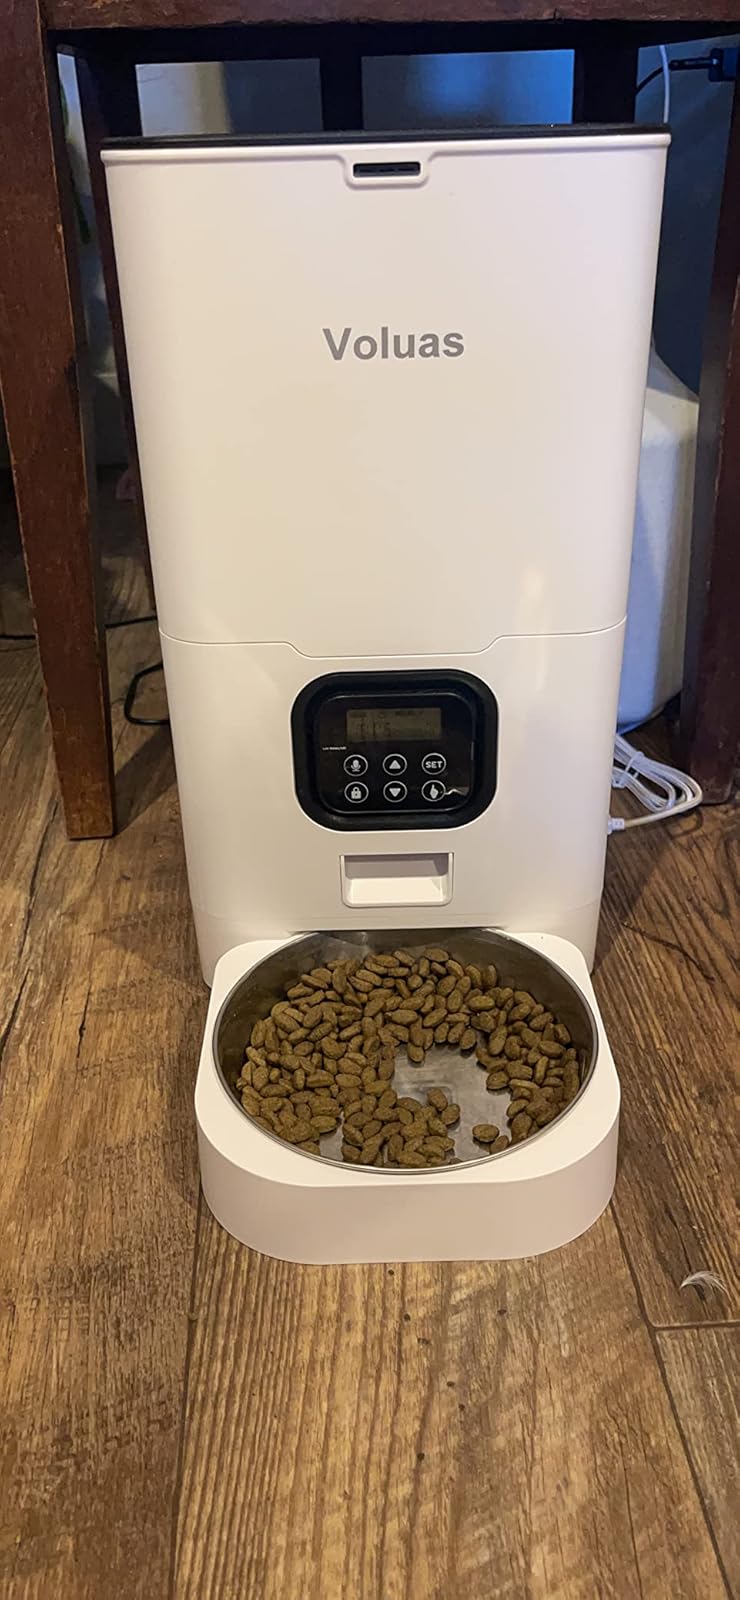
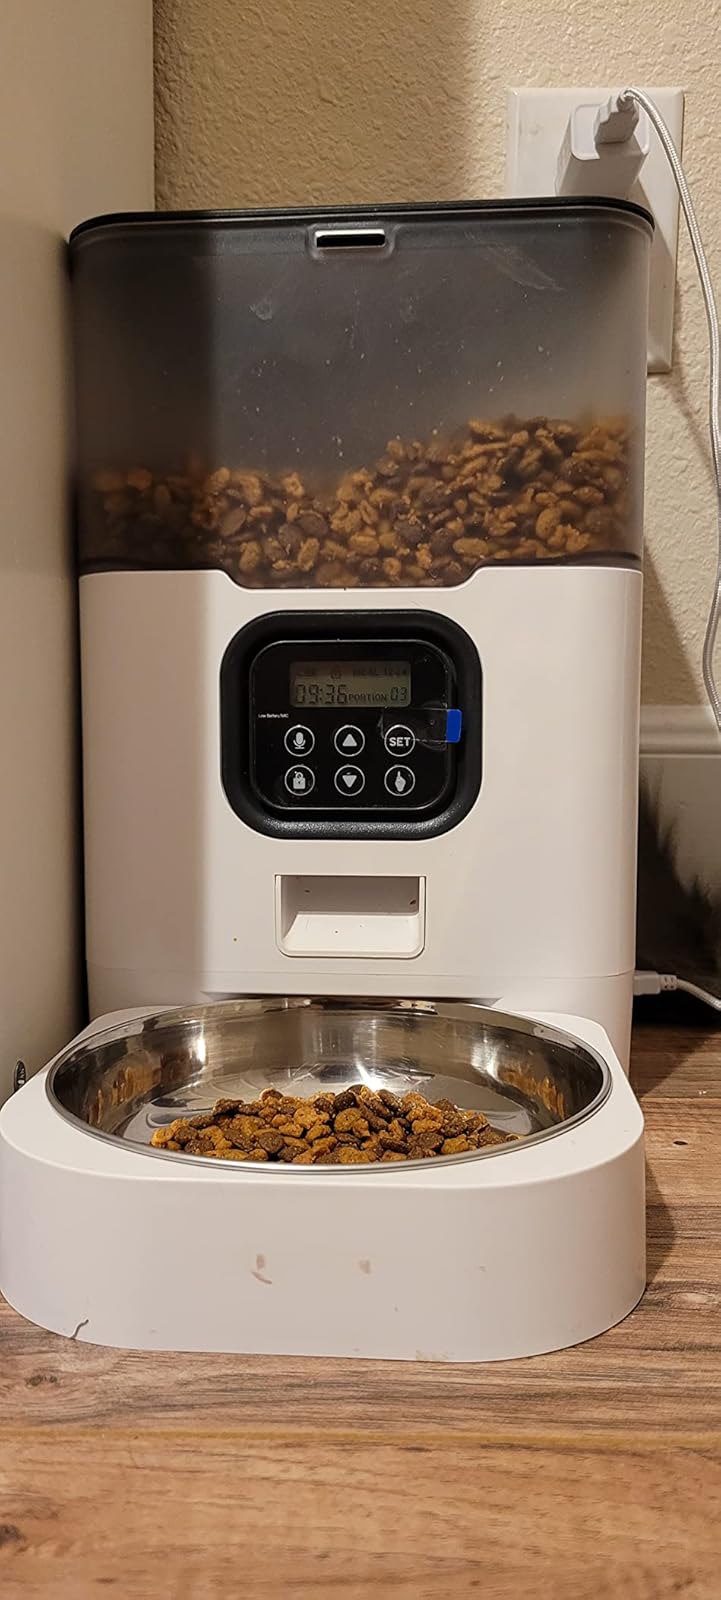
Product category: items_feeder
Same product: no